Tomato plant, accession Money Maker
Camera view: horizontal (90 deg, fisheye); turntable rotation: 330 degrees
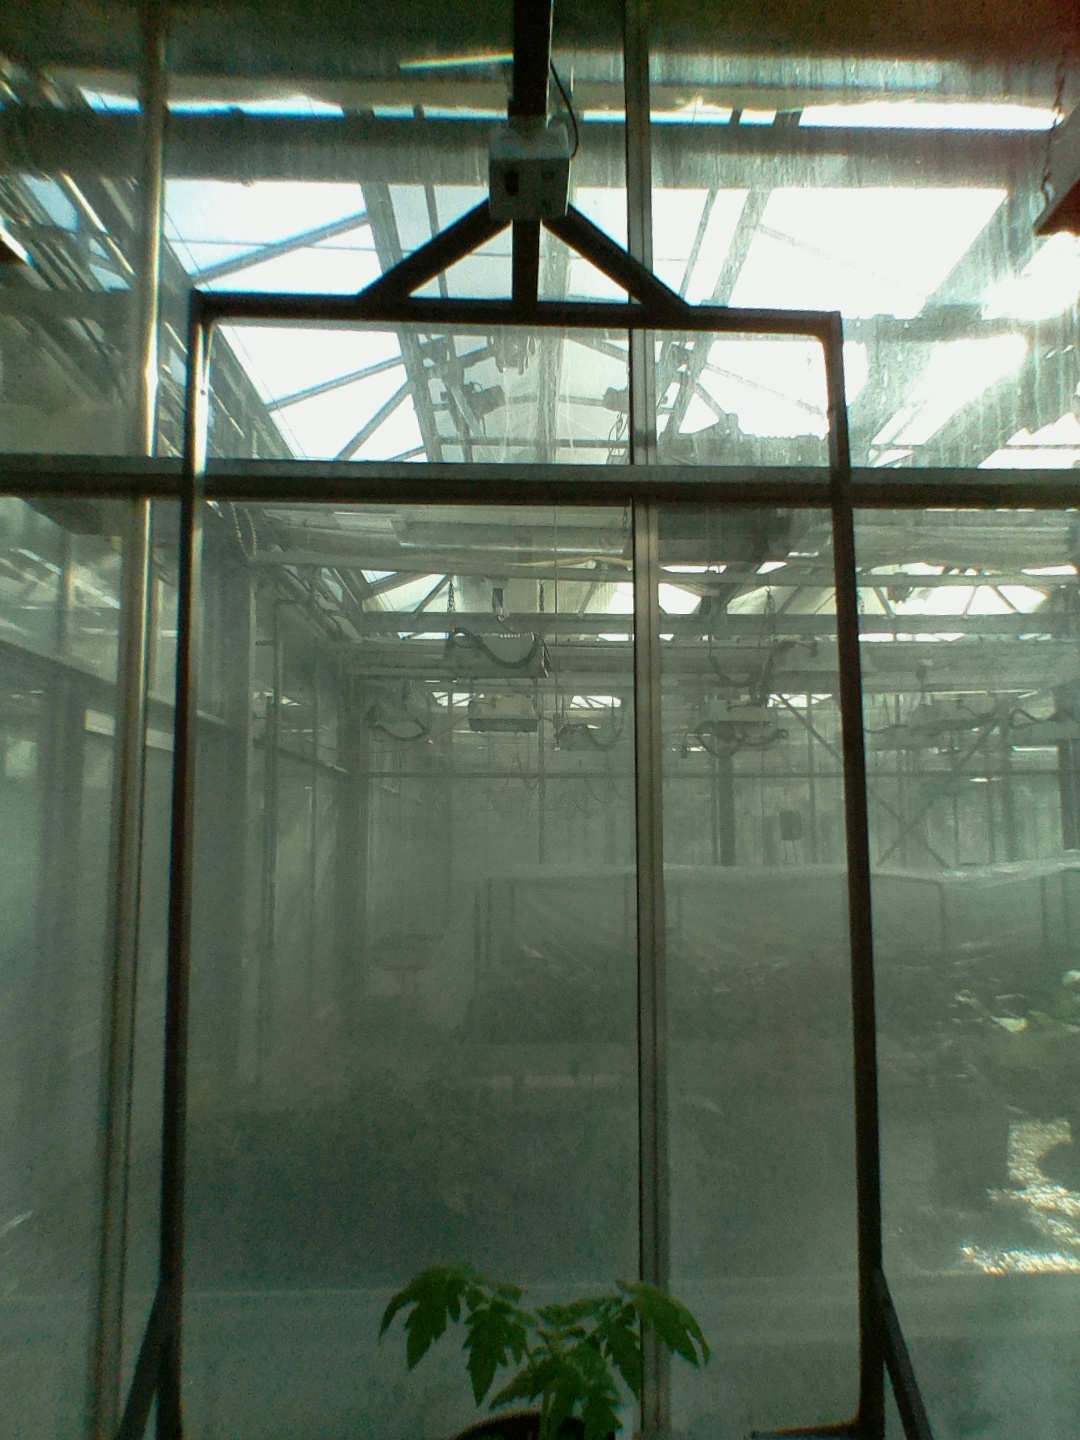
BBCH growth stage 13: 6 of true leaves visible